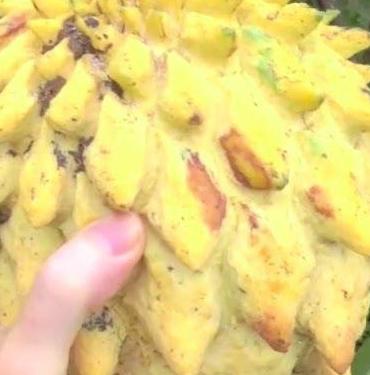
Texture: bumpy